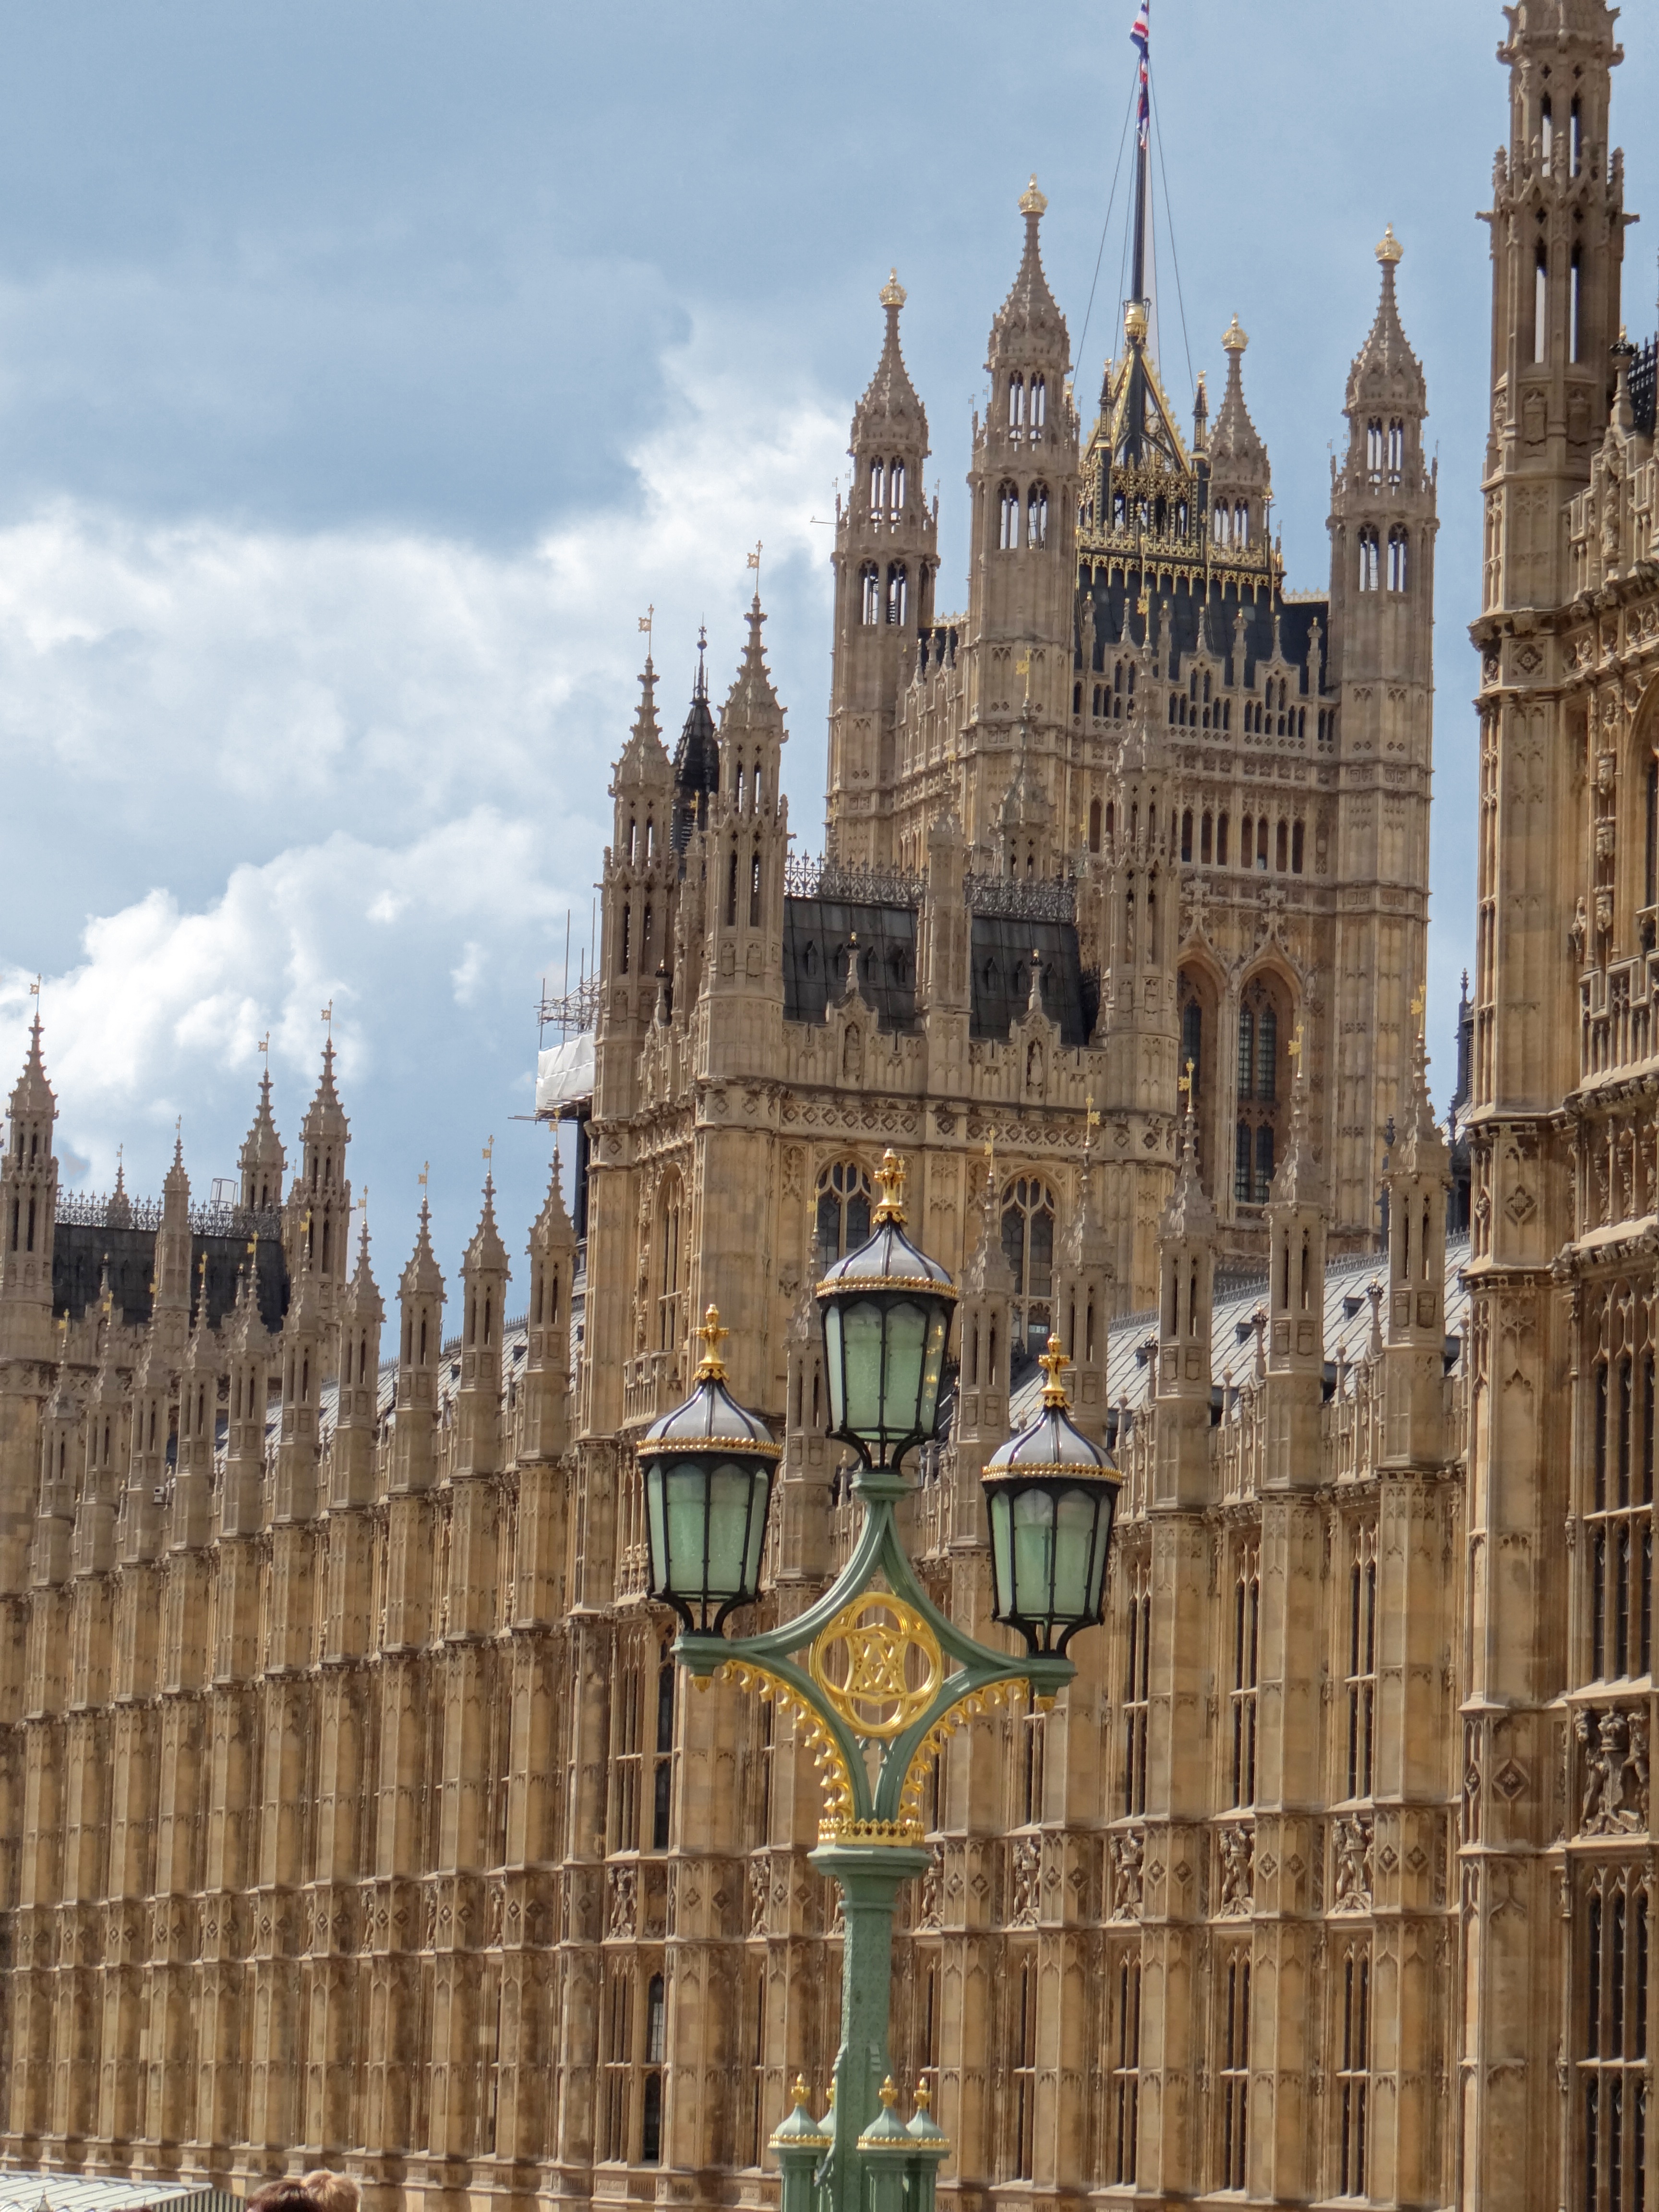
architecture, building, palace, landmark, facade, cathedral, place of worship, big ben, england, capital, london, parliament, british, westminster, united kingdom, river thames, gothic architecture, westminster abbey